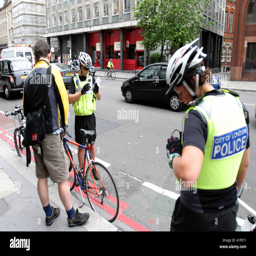
giving a ticket to a cyclist .